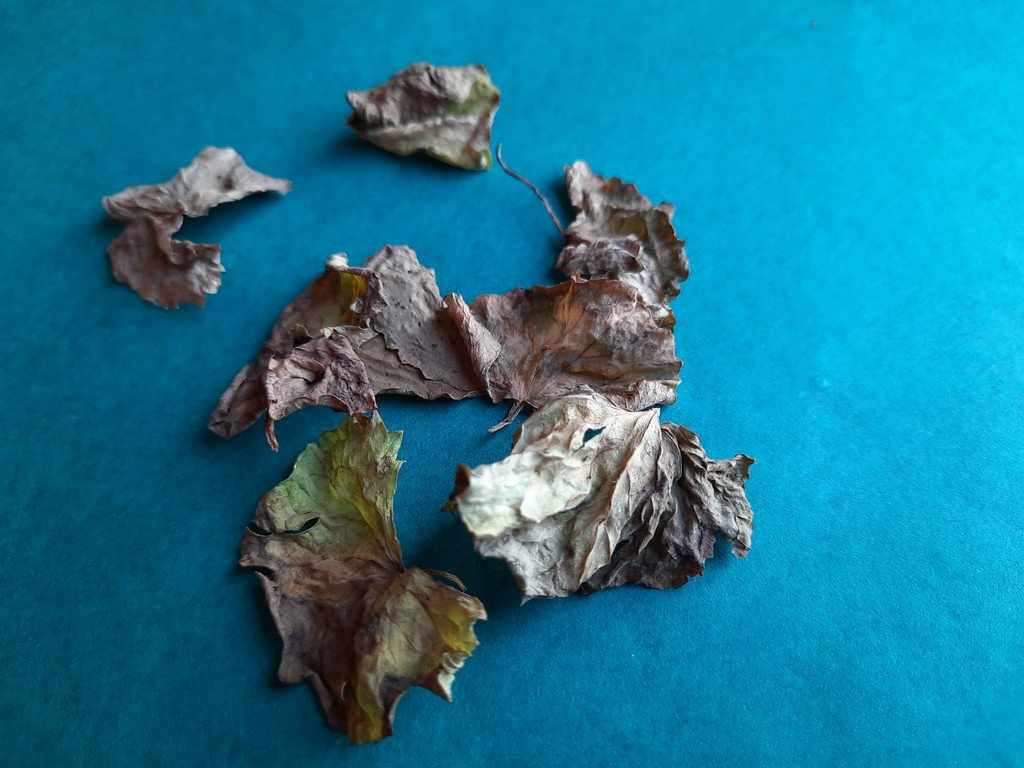
Label: Dried